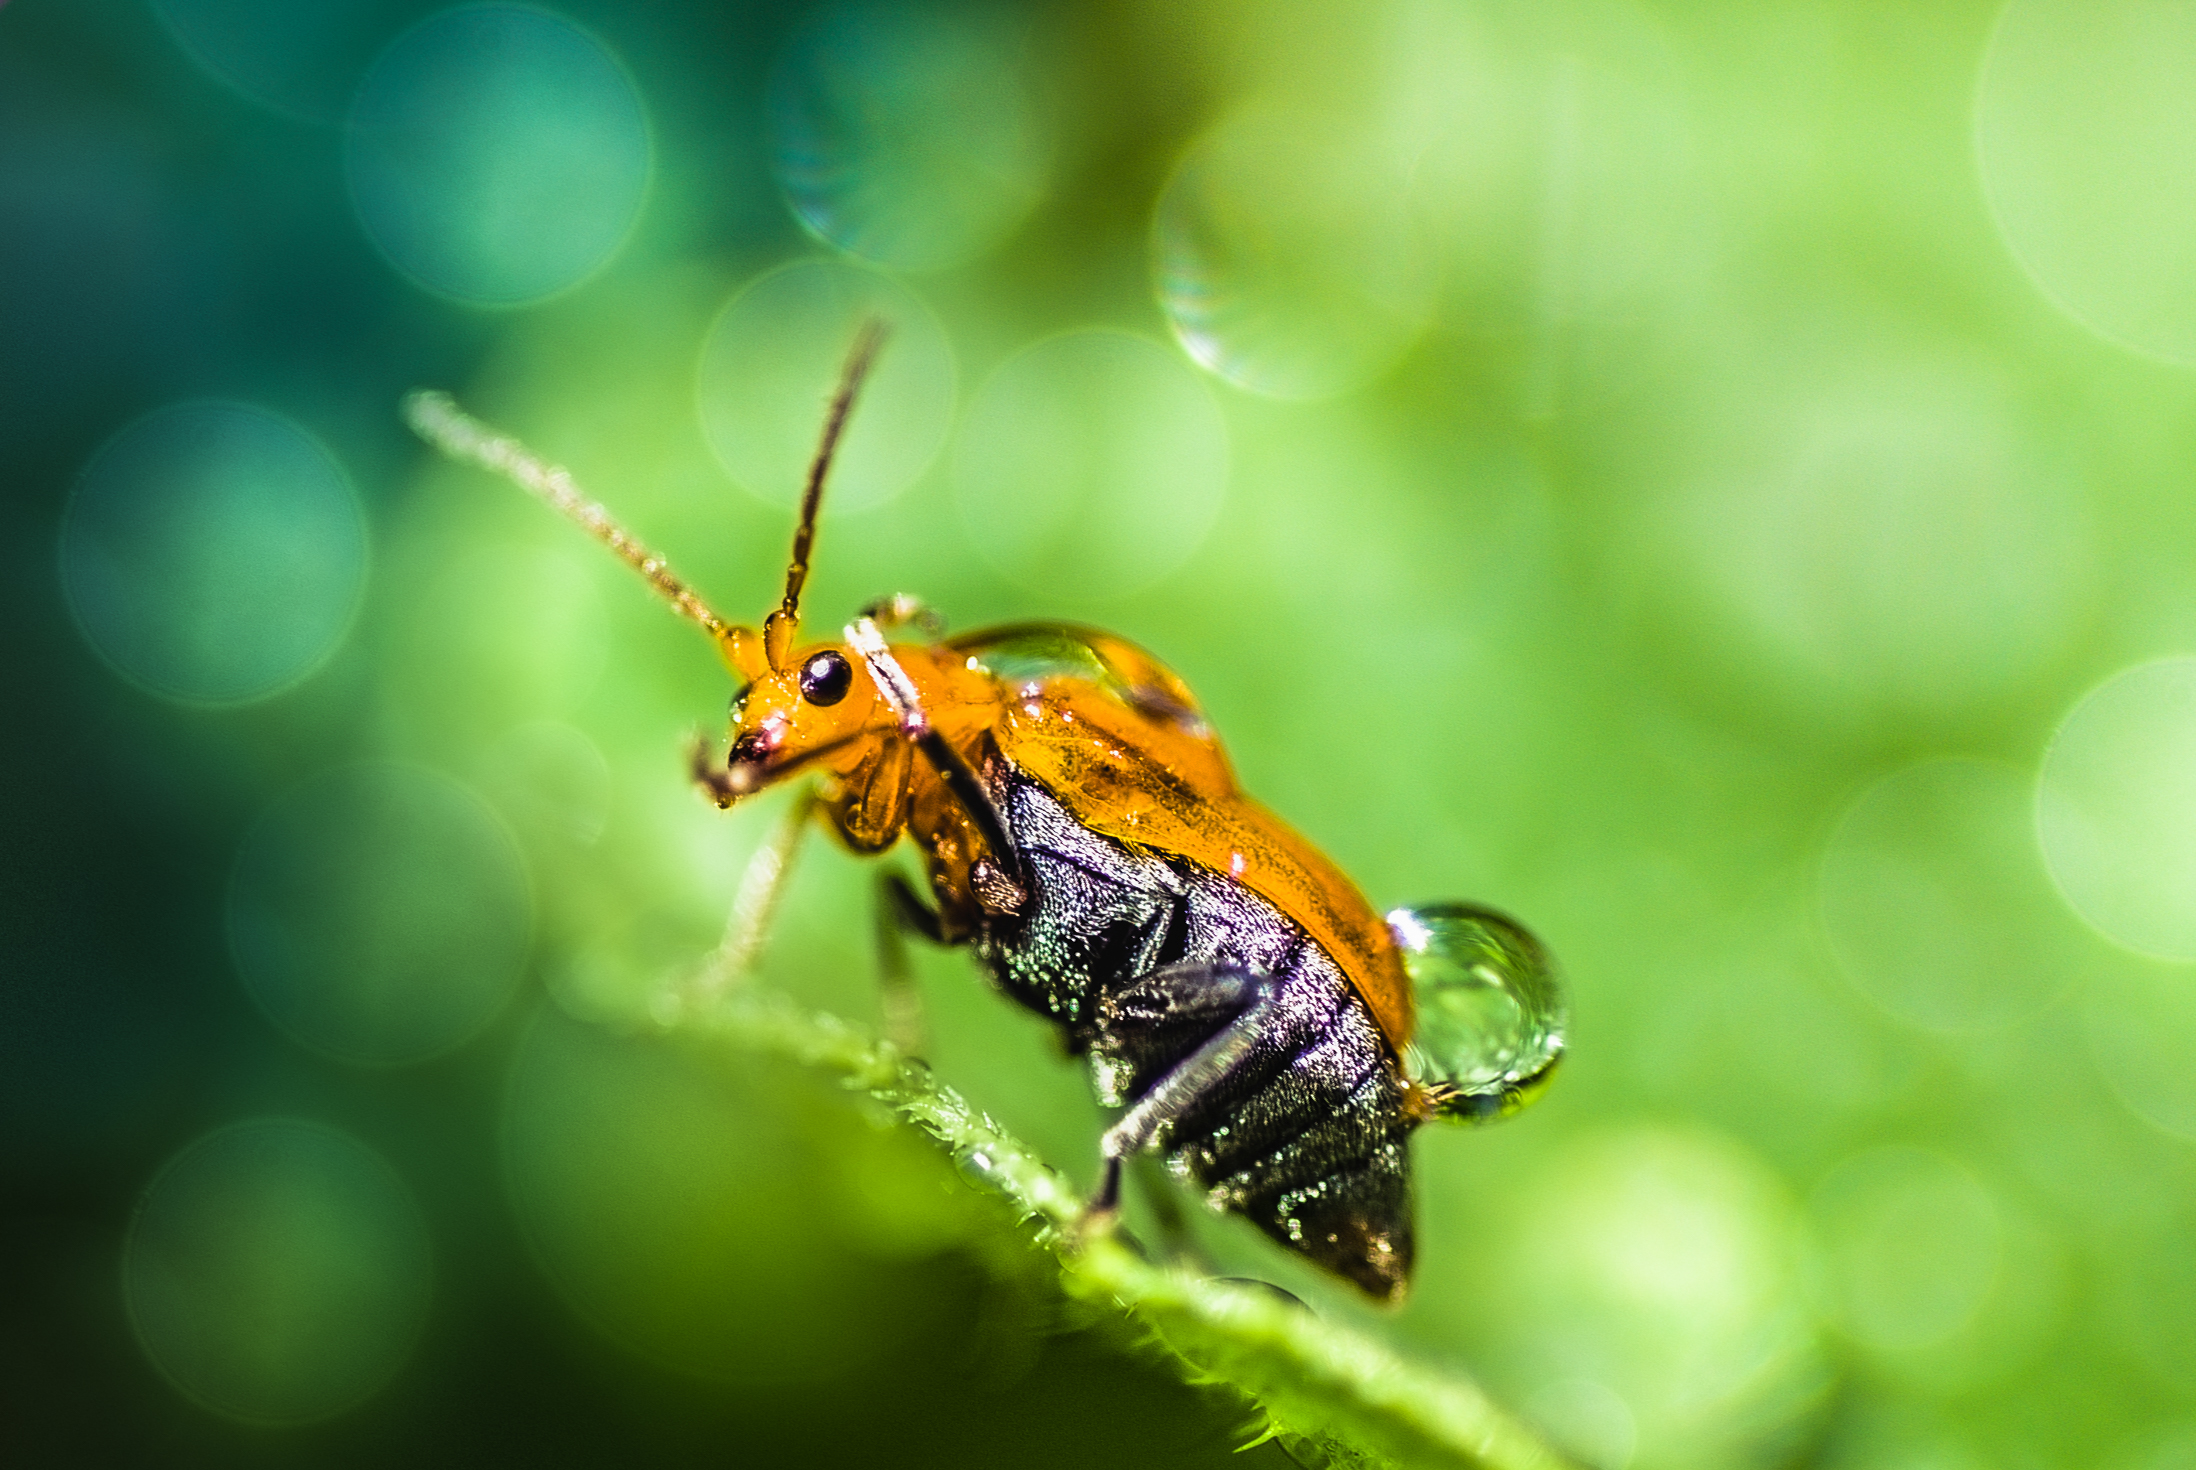
nature, photography, leaf, flower, green, insect, flora, fauna, invertebrate, close up, macromondays, hmm, 272e, tamron90mmf28macro, thebeautyofbokeh, macro photography, dlsra200, leaf beetle